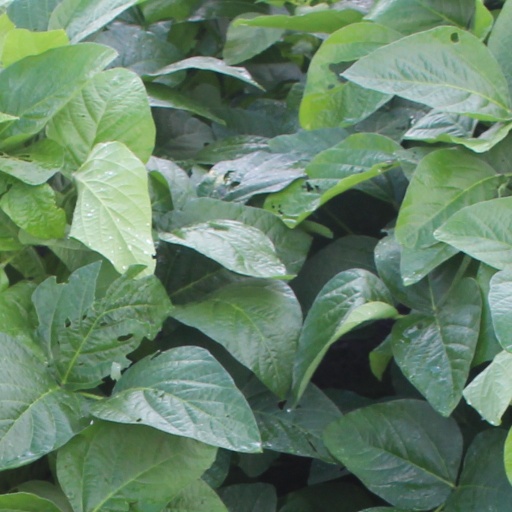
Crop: soybean